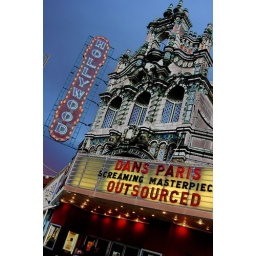
There was no definition in the white sky so I decided to 'solarize' this photo.